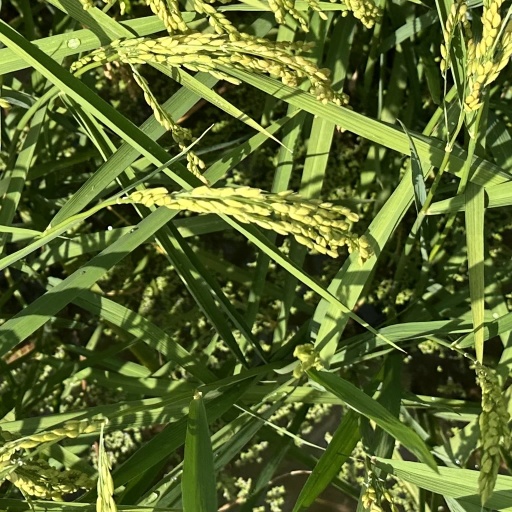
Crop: rice